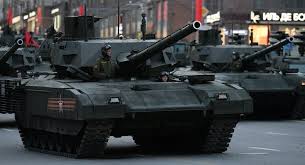
Label: T-14